Murder of Becky Watts

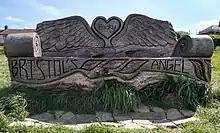
Becky's bench

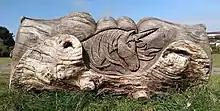
Back of Becky's bench

In March 2016, Watts's father, Darren Galsworthy, released a memoir which described his daughter's life, her murder and the subsequent criminal trial of those responsible. Titled "Becky: The Heartbreaking Story of Becky Watts", the book was published by HarperCollins. It was later re-titled to "The Evil Within" when released in paperback.